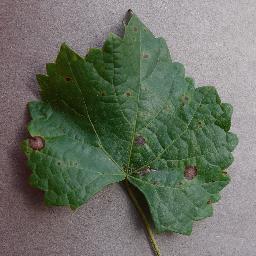
Label: Grape___Black_rot